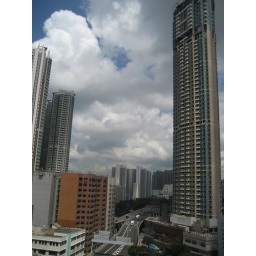
Longwell.Hk located in the red brick building next to the tallest building in kowloon hongkong